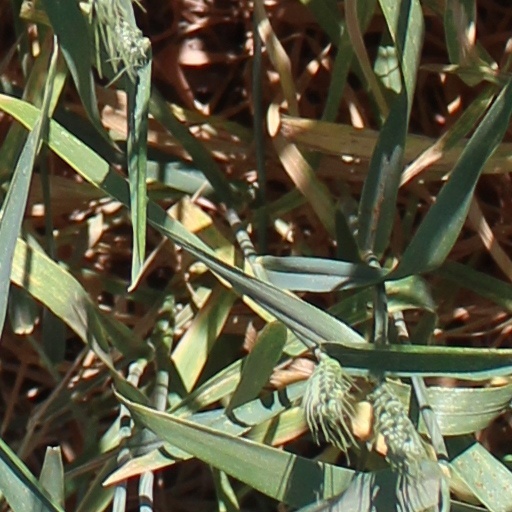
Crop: wheat